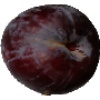
Label: Plum 1